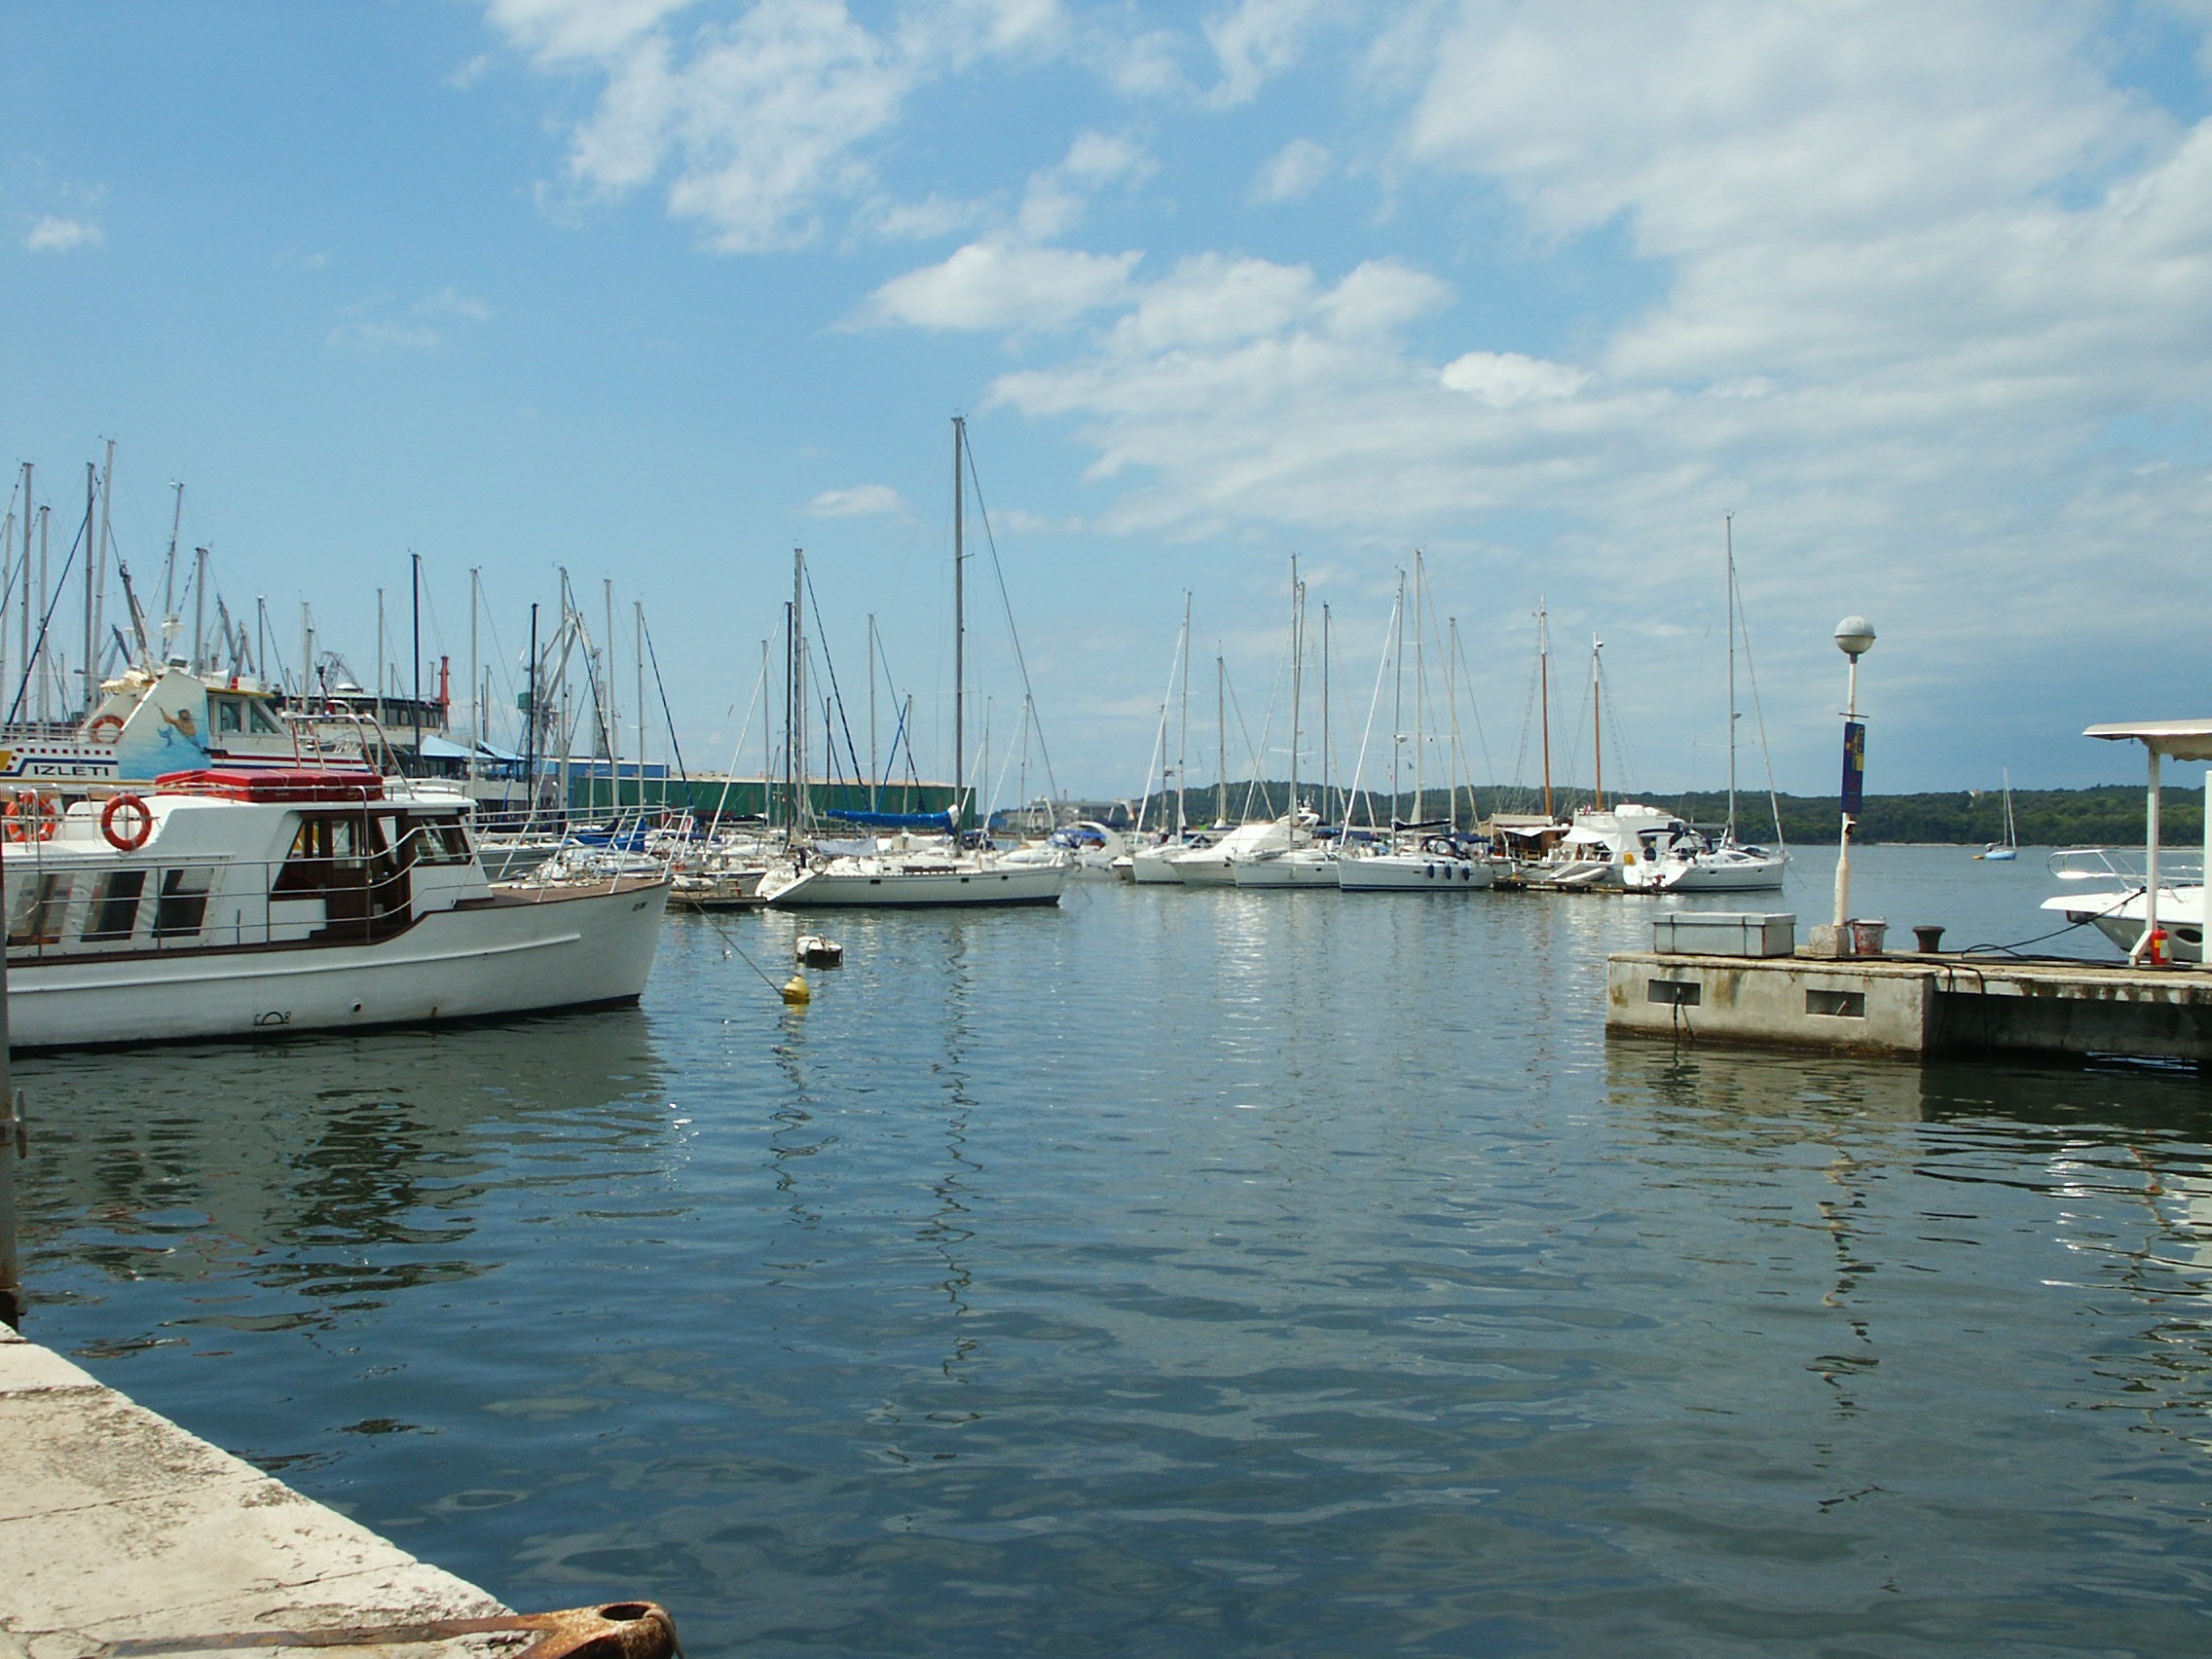
sea, coast, water, dock, boat, vacation, vehicle, bay, harbor, marina, port, boating, ships, channel, watercraft, rev